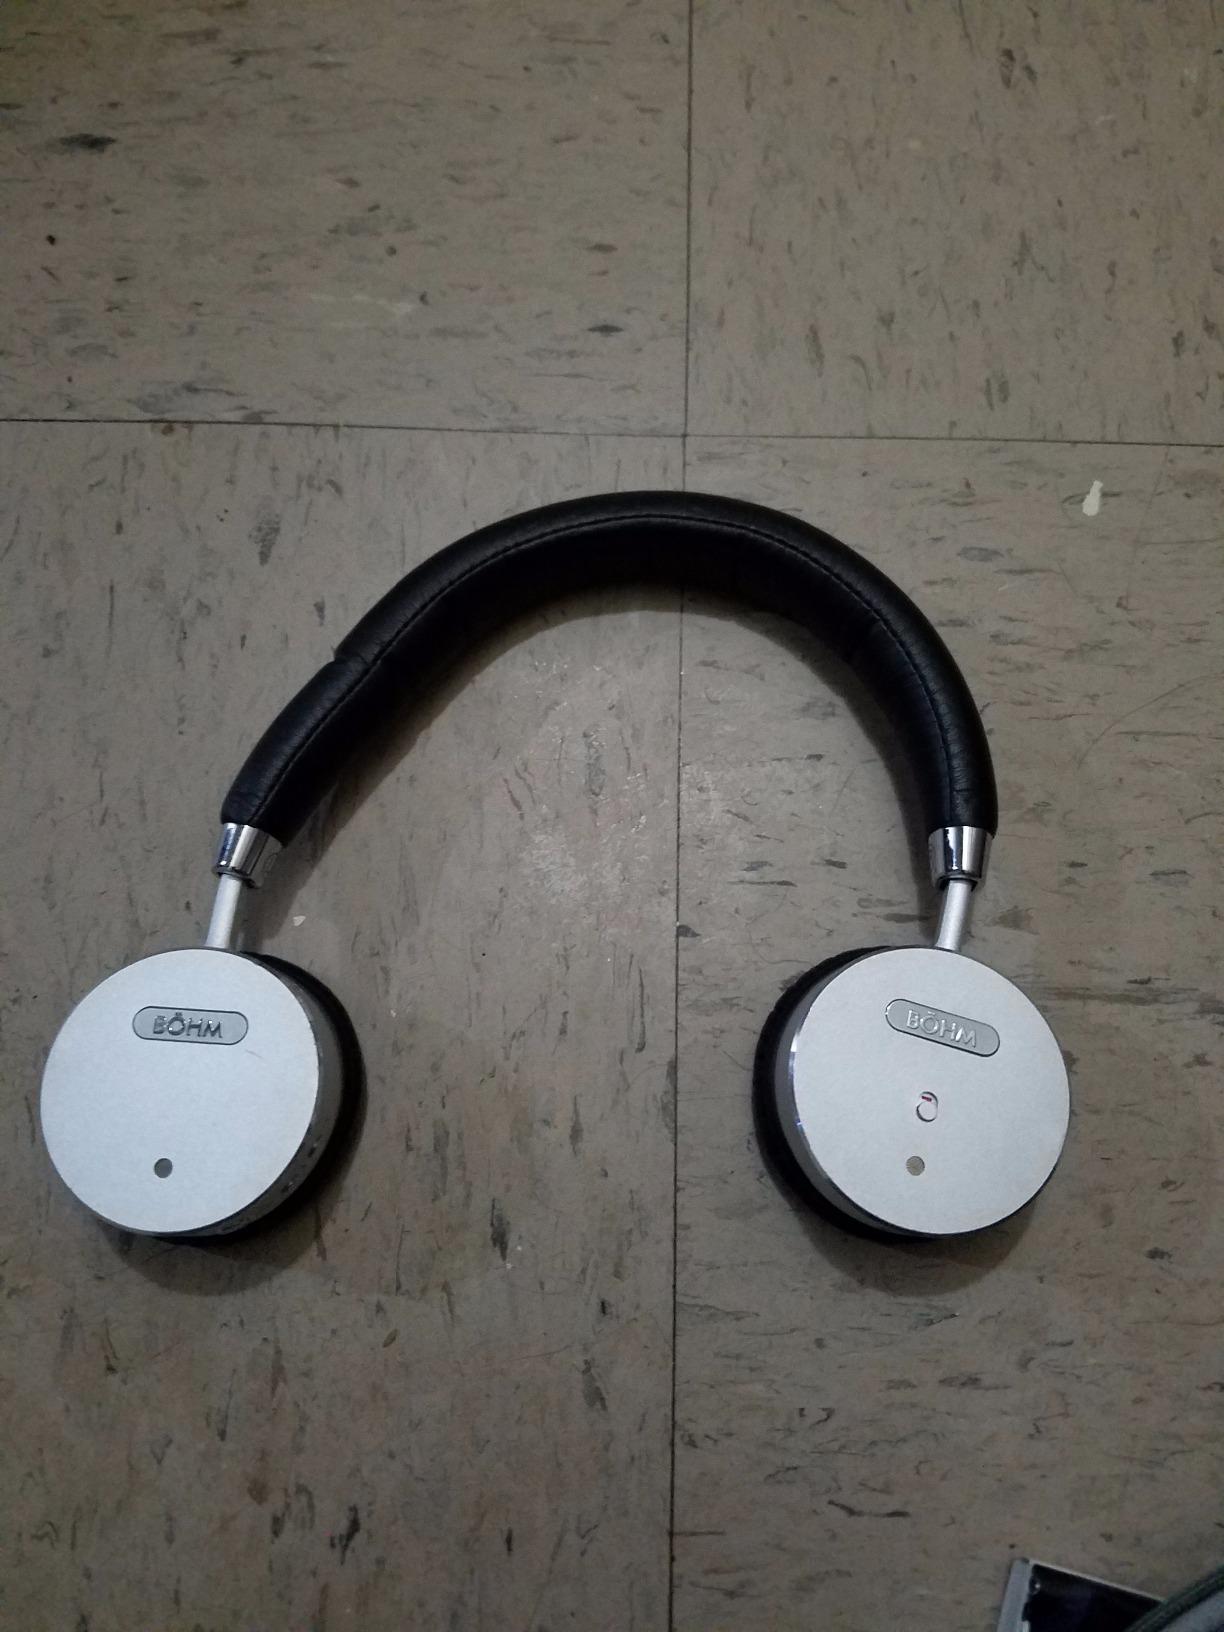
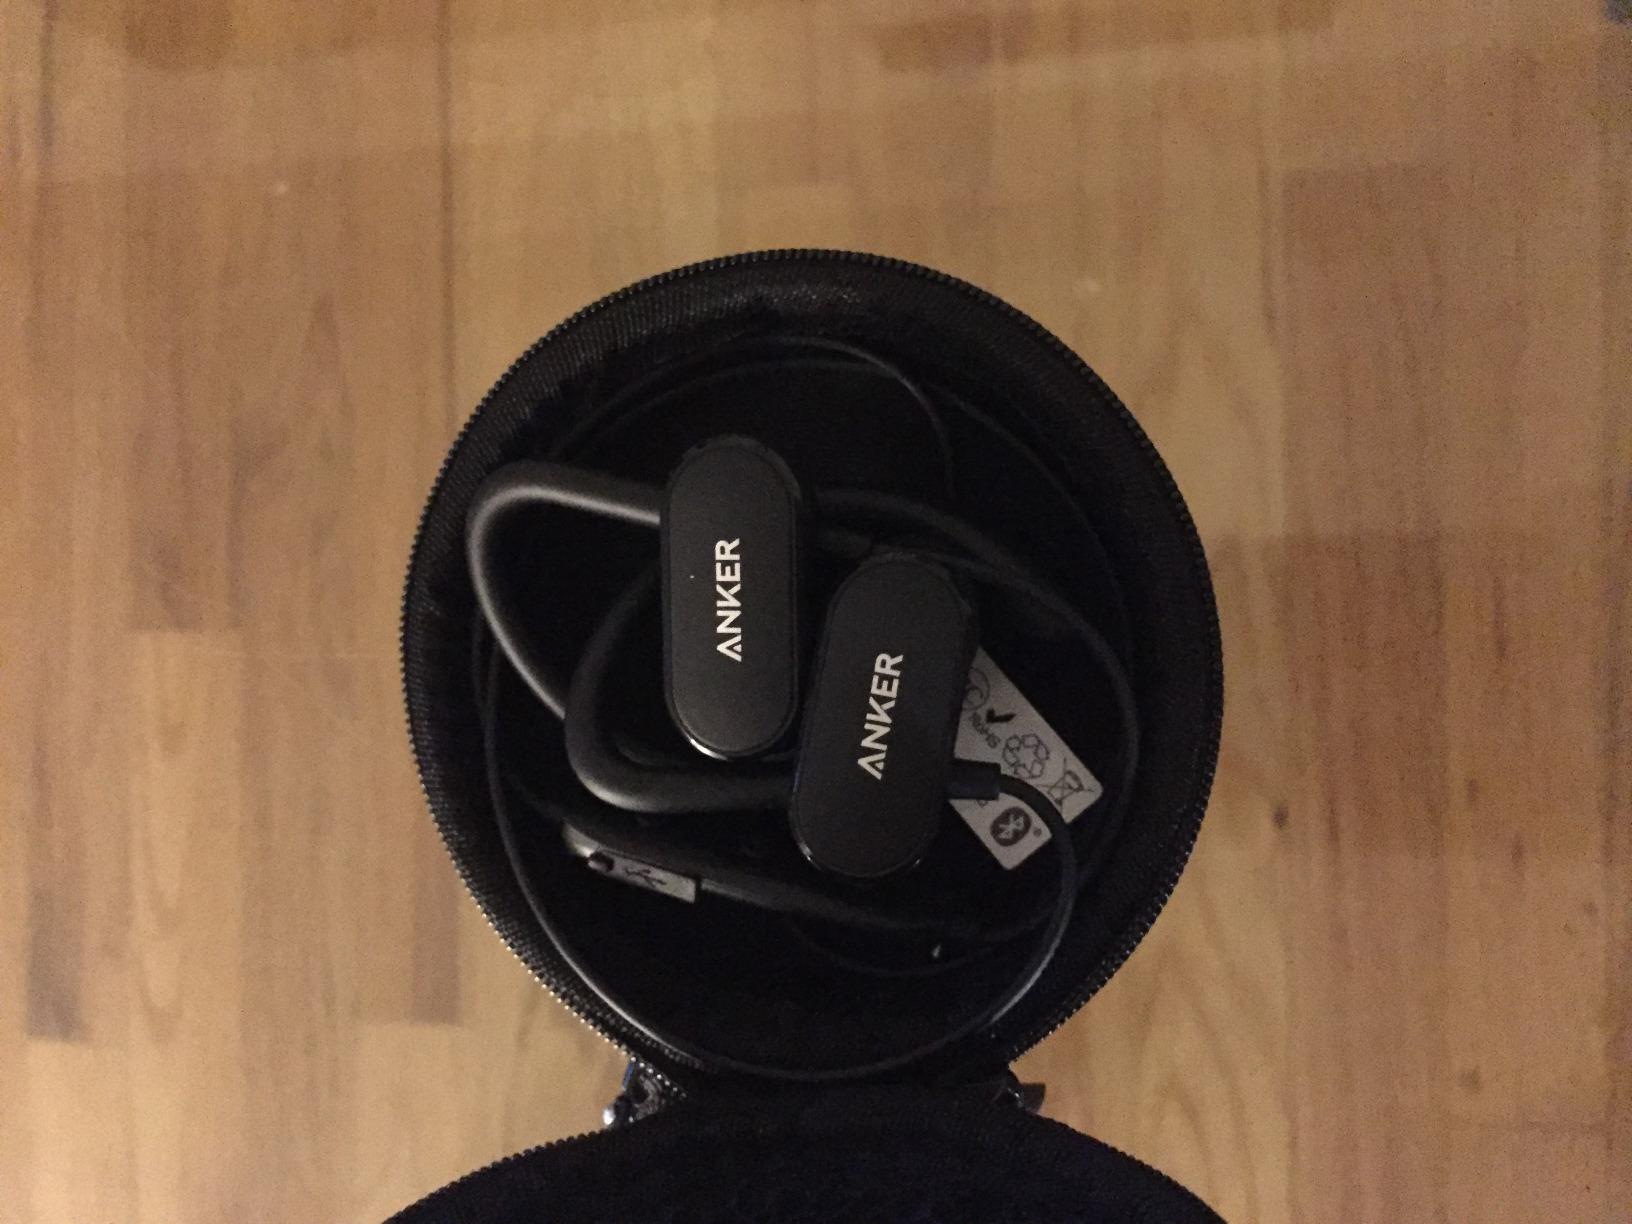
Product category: headphones
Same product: no